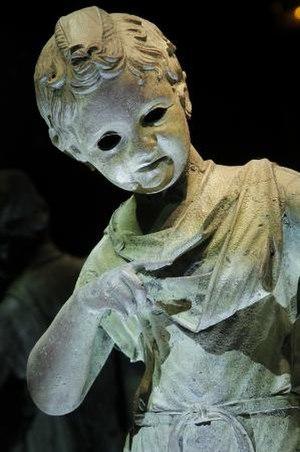
Statue de l'enfant royal, Ier siècle av. - Ier siècle ap. J.-C
Le musée de l'Éphèbe est un musée situé au Cap d'Agde, dans le département de l'Hérault en France. Il est le seul musée de France dédié à l'archéologie sous-marine et subaquatique.
Ptolémée XV Philopator Philometor Caesar, dit « Césarion », est le fils de Cléopâtre VII et, probablement, de Jules César. Né vers -47, ou vers -44, il gouverne l'Égypte avec sa mère Cléopâtre.